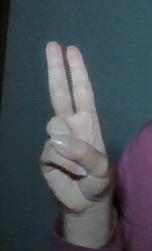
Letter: taa